Colombian displacement crisis

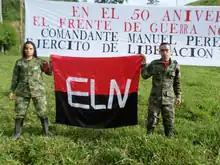
Flag of the National Liberation Army (ELN)

Colombia is the largest exporter of cocaine in the world. While there was a decrease in coca cultivation in Colombia from 2017-2020 (171,000 hectares of farmland producing coca bush down to 142,800 hectares), cultivation has been increasing since 2021, with reported 230,000 hectares of farmland growing coca bush in 2022. The Gaitanistas, also known as the Gulf Clan, is one of Colombia's strongest criminal groups, with their primary focus being transnational drug trade. Competition over drug territory has led to conflicts between the Gaitanistas and other groups such as the ELN and ex-FARC Mafia.